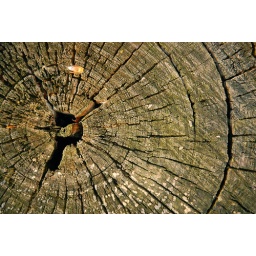
Cut of an old tree in the undergrowth of the park around the castle of Groot Bijgaarden near Brussels.